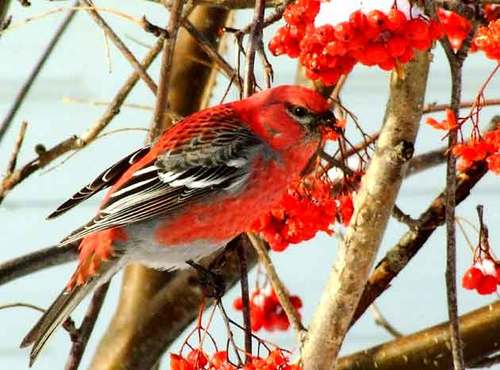
this red and black bird is looking a little chubby.
this is a red bird with a small straight beak.
a bright red bird with white flanks, black and white wings, and a short black beak.
this bird has a bright red breast, throat and crown, black and white primaries and black eyebrows.
a bright red bird with short black bill, and black and white primaries and secondaries.
a bright red colored bird with grey and white wings.
this bird has wings that are black and has a red body
this bird has wings that are black and has a red belly
this bird has a bright red breast color and a multi colored wingbars
this bird has wings that are black and has a red belly
Species: Pine Grosbeak